Rufous-crowned eremomela

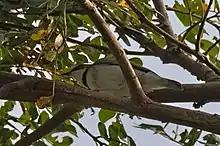
Rufous-crowned Eremomela

The rufous-crowned eremomela (Eremomela badiceps) is a species of bird formerly placed in the "Old World warbler" assemblage, but now placed in the family Cisticolidae.